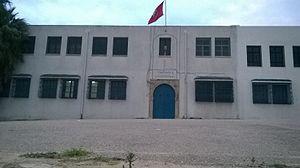
Bab Sidi Kacem, la médina de Tunis باب سيدي قاسم الجليزي ، مدينة تونس العتيقة
La médersa El Tawfikia, également connue comme la médersa de la mosquée El Hawa, est l'une des médersas de Tunis. Elle est construite sous le règne des Hafsides.